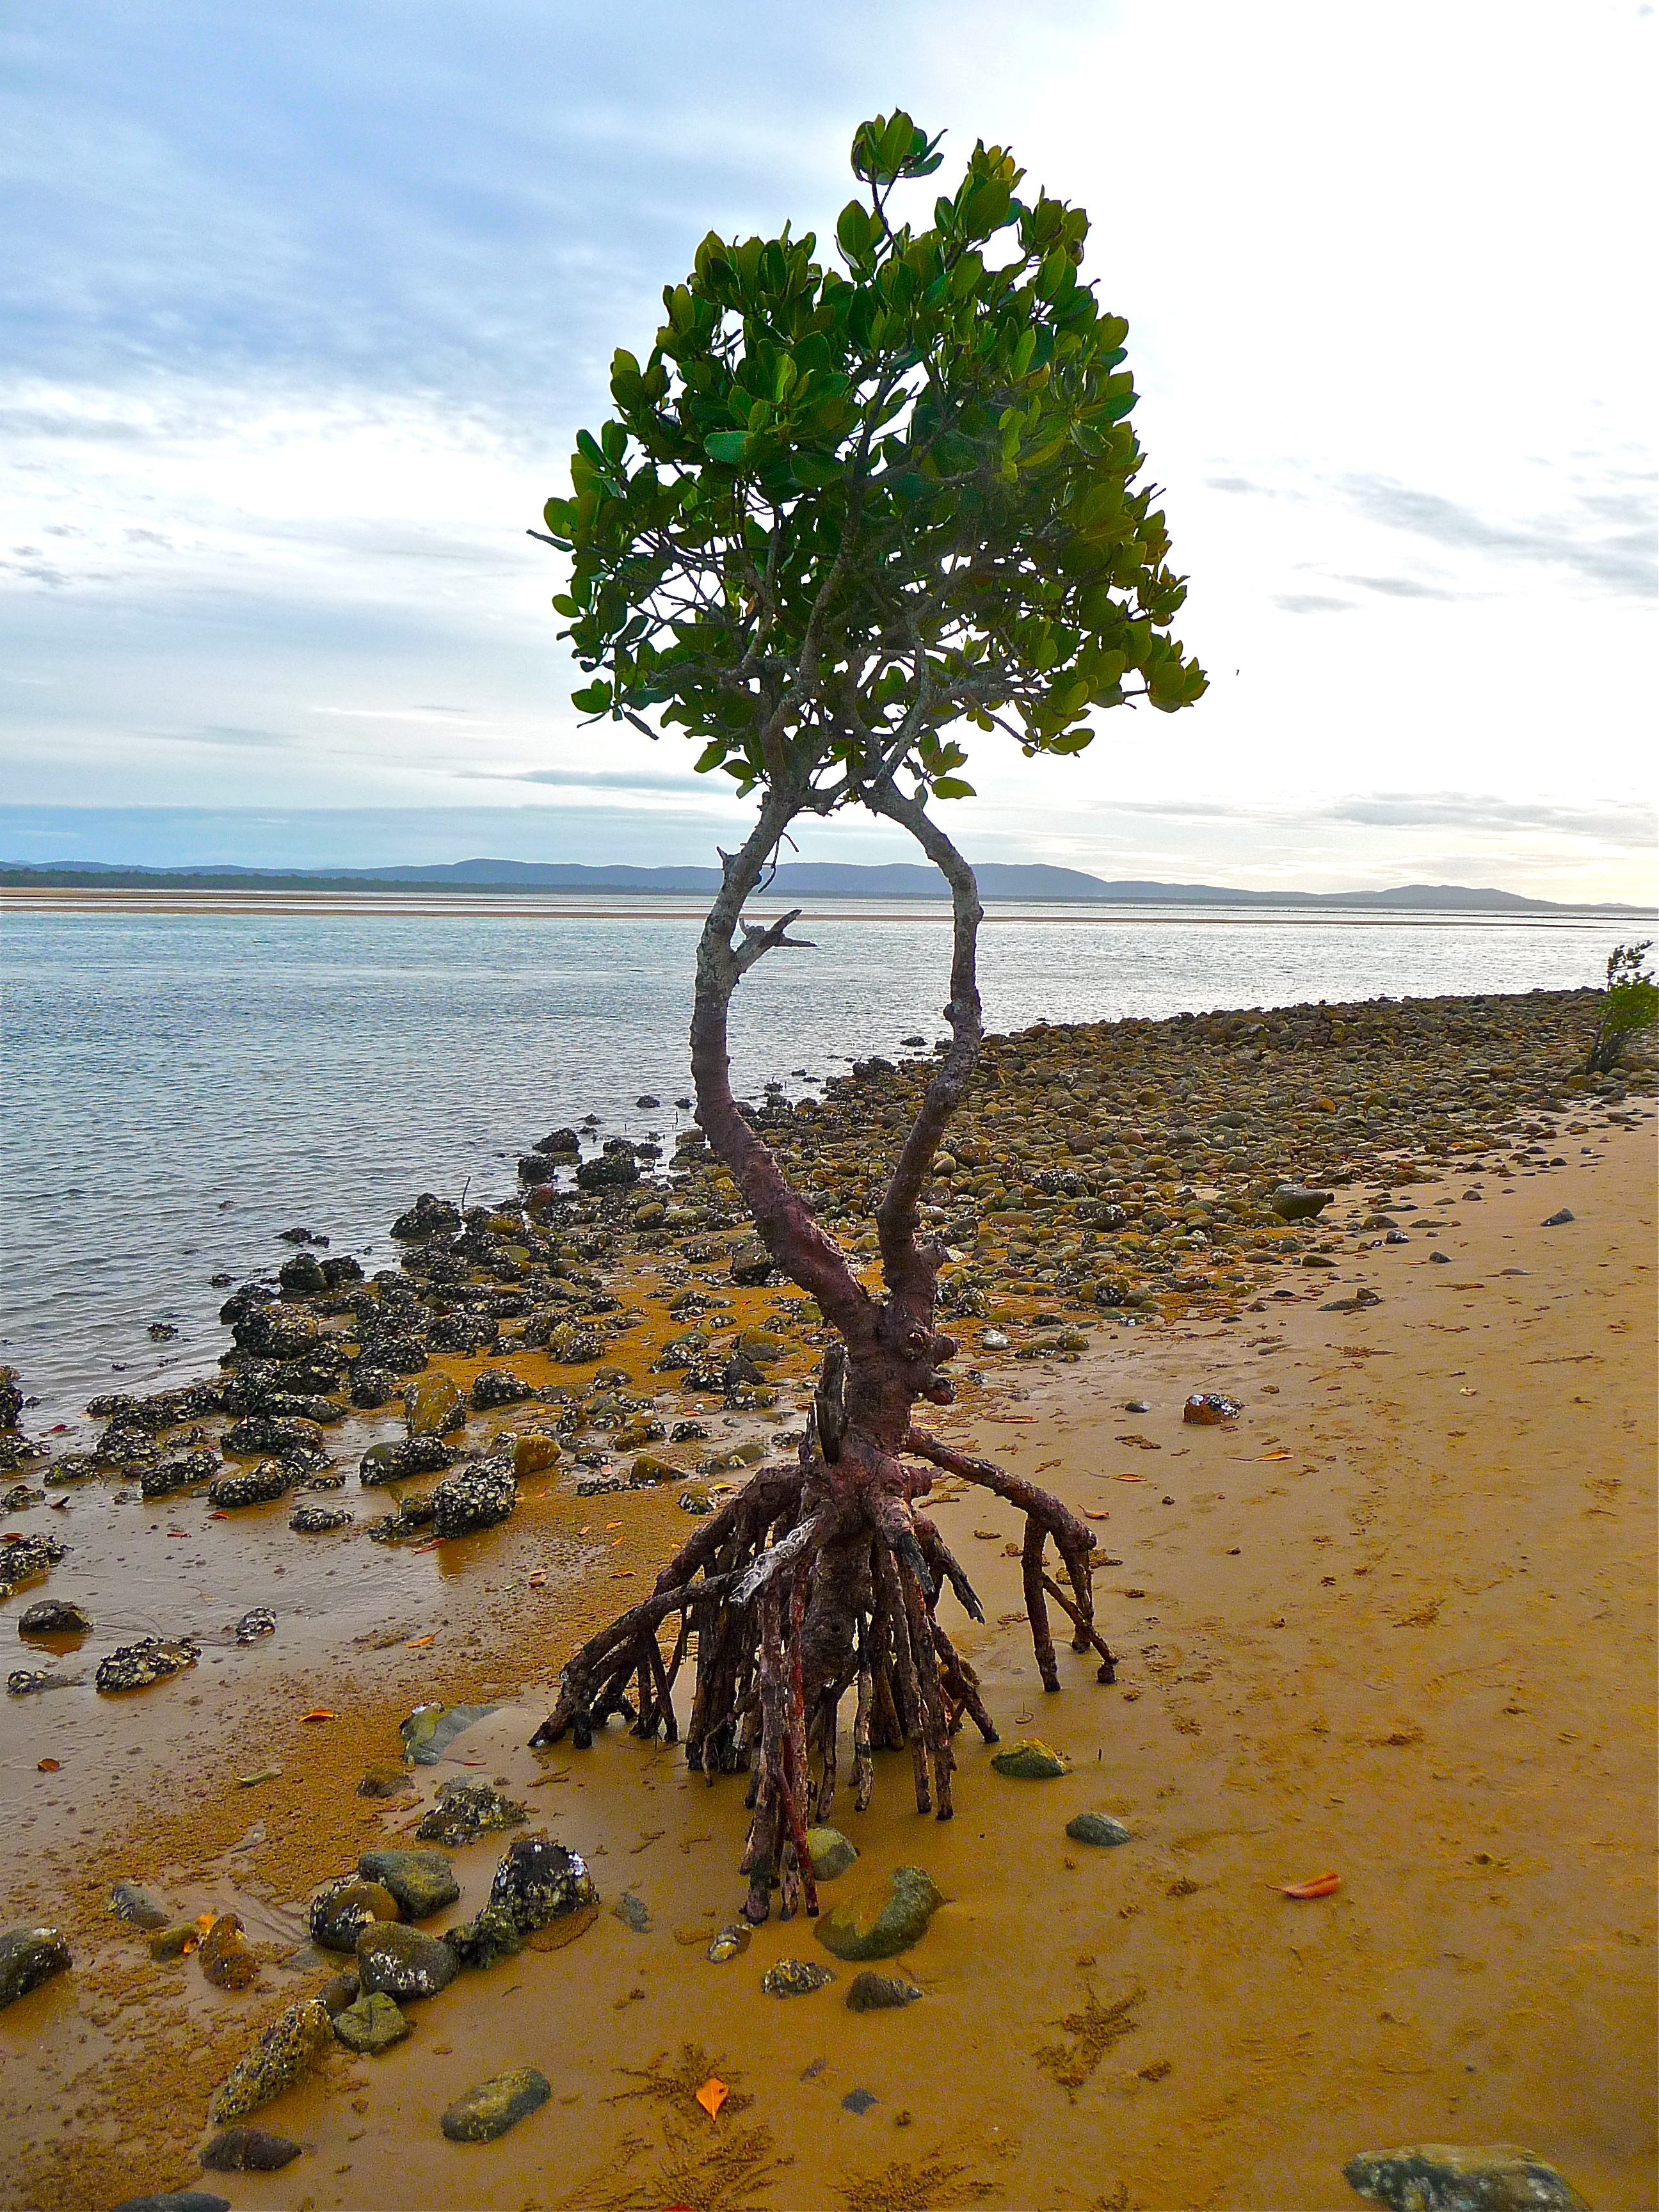
beach, landscape, sea, coast, tree, water, nature, outdoor, sand, ocean, plant, leaf, shore, coastline, environment, tranquil, scenic, tropical, natural, bay, isolation, lonely, savanna, body of water, one, single, self, mangrove, conservation, ecosystem, survival, natural environment, woody plant, arecales